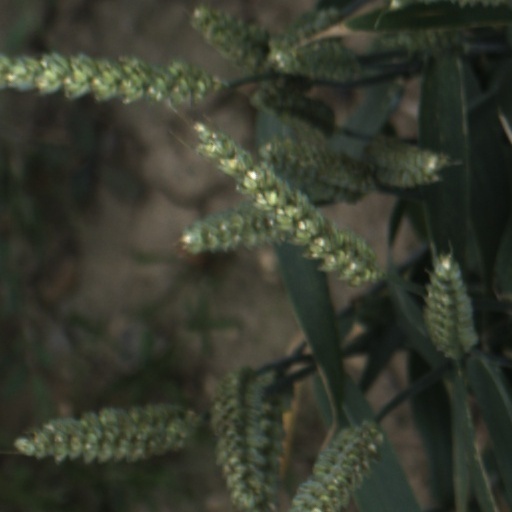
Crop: wheat